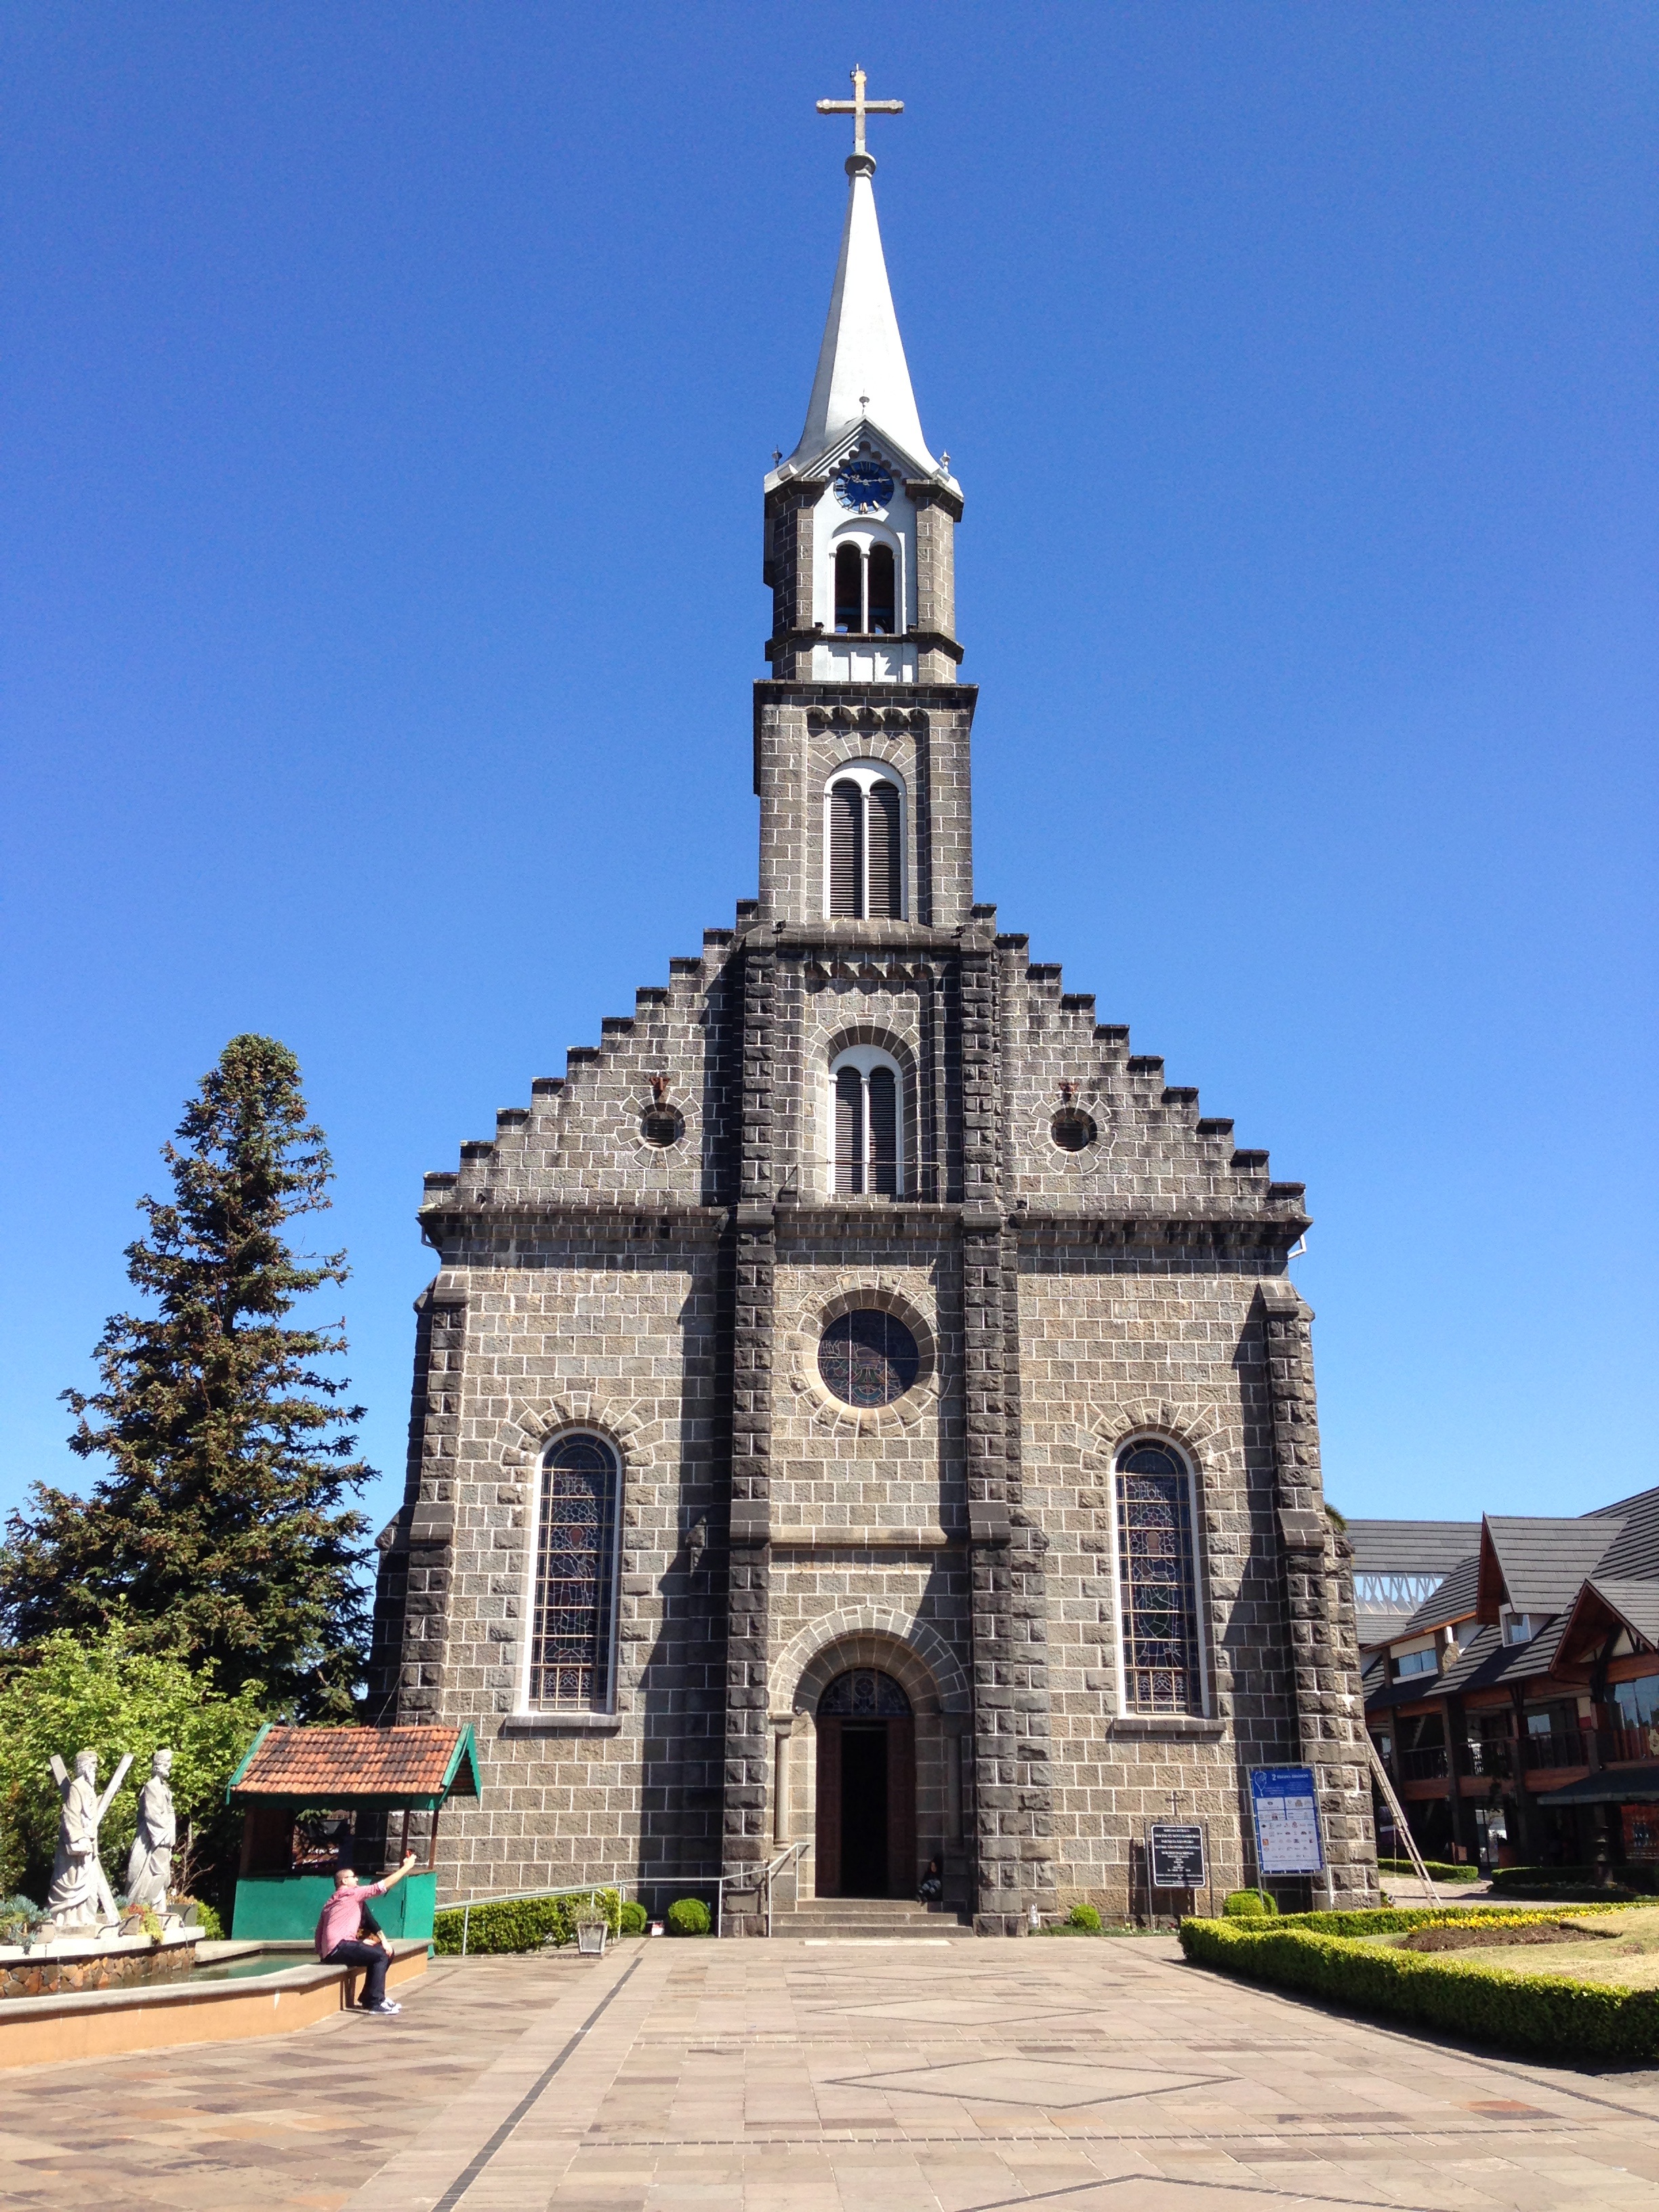
architecture, building, stone, tower, religion, landmark, church, cathedral, chapel, place of worship, bell tower, spire, steeple, monastery, basilica, historic site, spanish missions in california